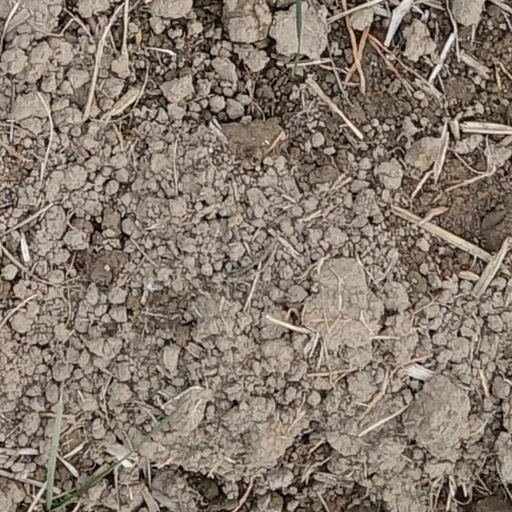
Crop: wheat